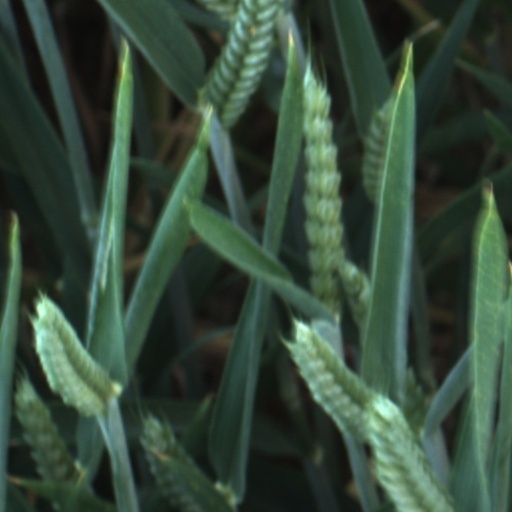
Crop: wheat